Women in Judaism

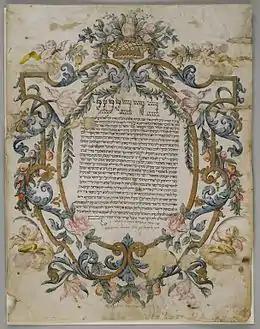
Jewish marriage certificate, dated 1740 (Brooklyn Museum)

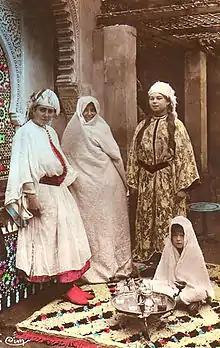
Moroccan Jewish women

Marriage, domestic violence and divorce were discussed by Jewish sages of the Medieval world. Marriage is an important institution in Judaism. The wife/mother is called ""akeret habayit"" in Hebrew, which in English means "mainstay of the house". In traditional and Orthodox Judaism the "akeret habayit" tends to the family and household duties.